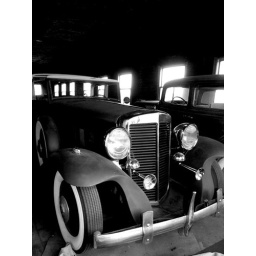
can imagine hiding the getaway car in an old abandoned building